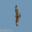
Label: bird